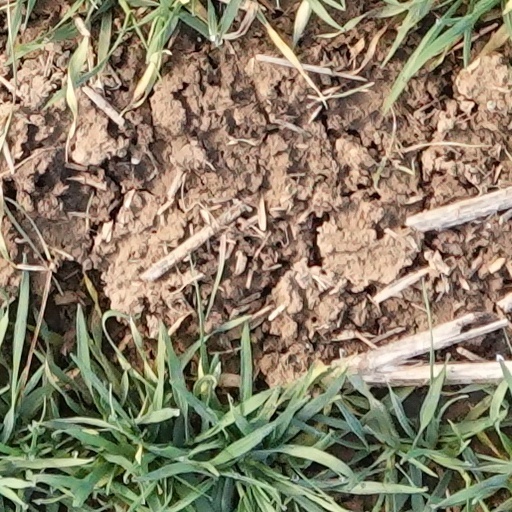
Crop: wheat